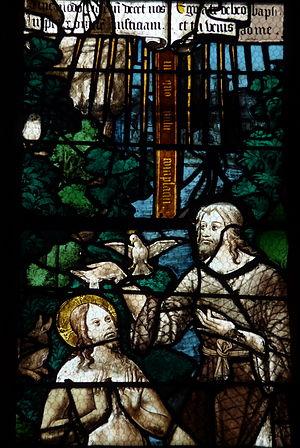
Les vitraux de l'église Sainte-Foy de Conches-en-Ouche, dans le département de l'Eure, constituent un ensemble important d'œuvres datant pour la plupart du milieu de XVIᵉ siècle. La nef de l'église comporte huit travées ; les fenêtres des sept premières sont, de part et d'autre, décorés de riches verrières. Le chœur est à sept pans, et chacune de ses ouvertures porte un vitrail.